History of Tunisia under French rule

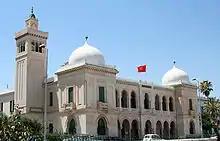
Collège Sadiki in Tunis, founded in 1875 under the Bey Muhammad III as-Sadiq

Yet educational modernizing had preceded the French to a limited extent. The Zitouna Mosque school in Tunis, which accepted the best graduates of the "kuttab" primary schools, had begun to add more secular topics to its predominantly Muslim curriculum. Also, the reforming prime minister Khair al-Din had at Tunis in 1875 established Sadiki College, a secondary school (lycee), which from the first taught a curriculum oriented toward the modern world, instruction being in Arabic and also in several European languages. Jews also had maintained their own schools, as did the more recently arrived Italians.